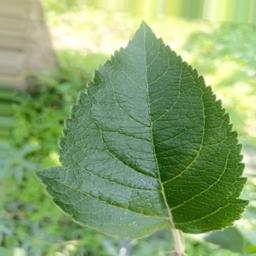
Label: Healthy